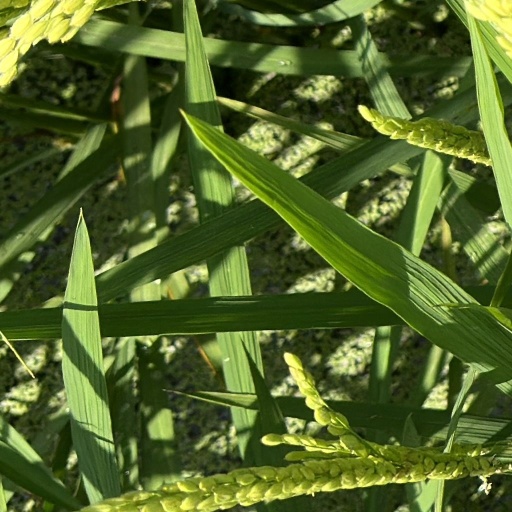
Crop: rice